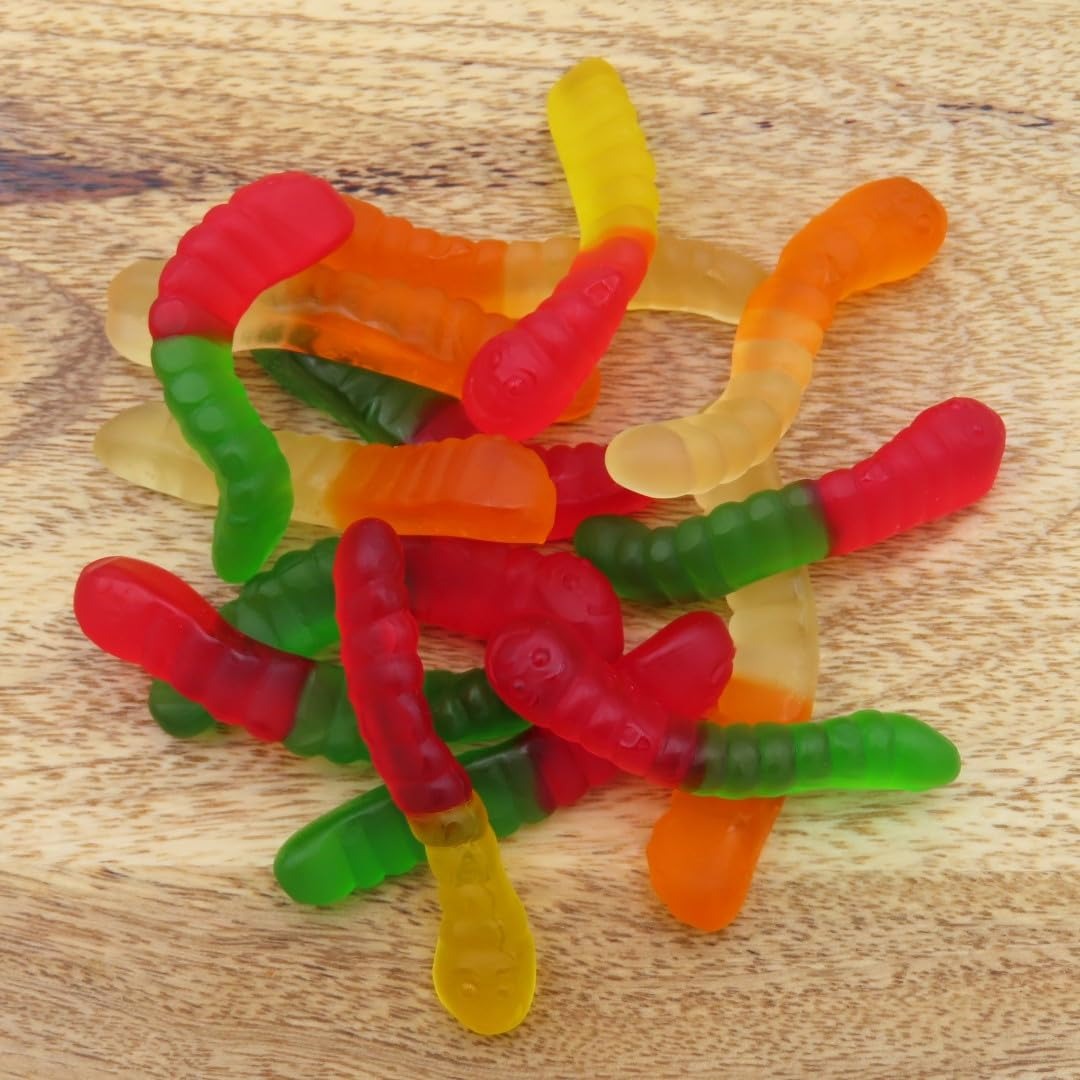
Item Name: Beulah's Mini Gummy Worms, 1 Pound Package, 100 Pieces of Candy
Bullet Point 1: Small Bite Size Gummy Worms
Bullet Point 2: Delicious Fruit Flavor
Bullet Point 3: Soft & Chewy
Product Description: Packaged in bulk, these Mini Gummy Worms are a great snack. Share with family and friends or enjoy for yourself.
Value: 16.0
Unit: Ounce

Price: 20.82